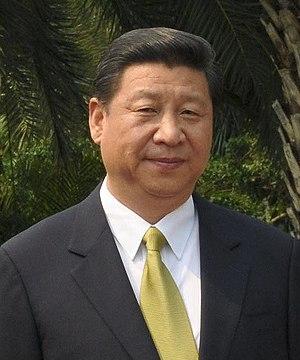
Une élection présidentielle s'est tenue en république populaire de Chine le 14 mars 2013. Il s'agissait d'une élection à suffrage plusieurs fois indirect, le président étant élu par les députés de l'Assemblée nationale populaire.